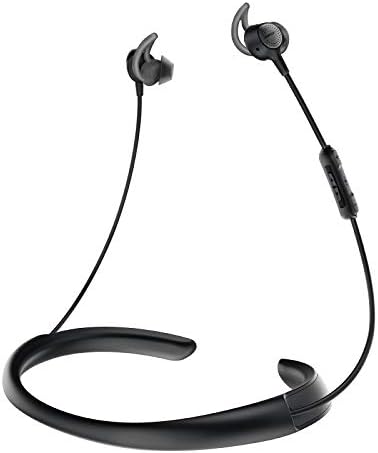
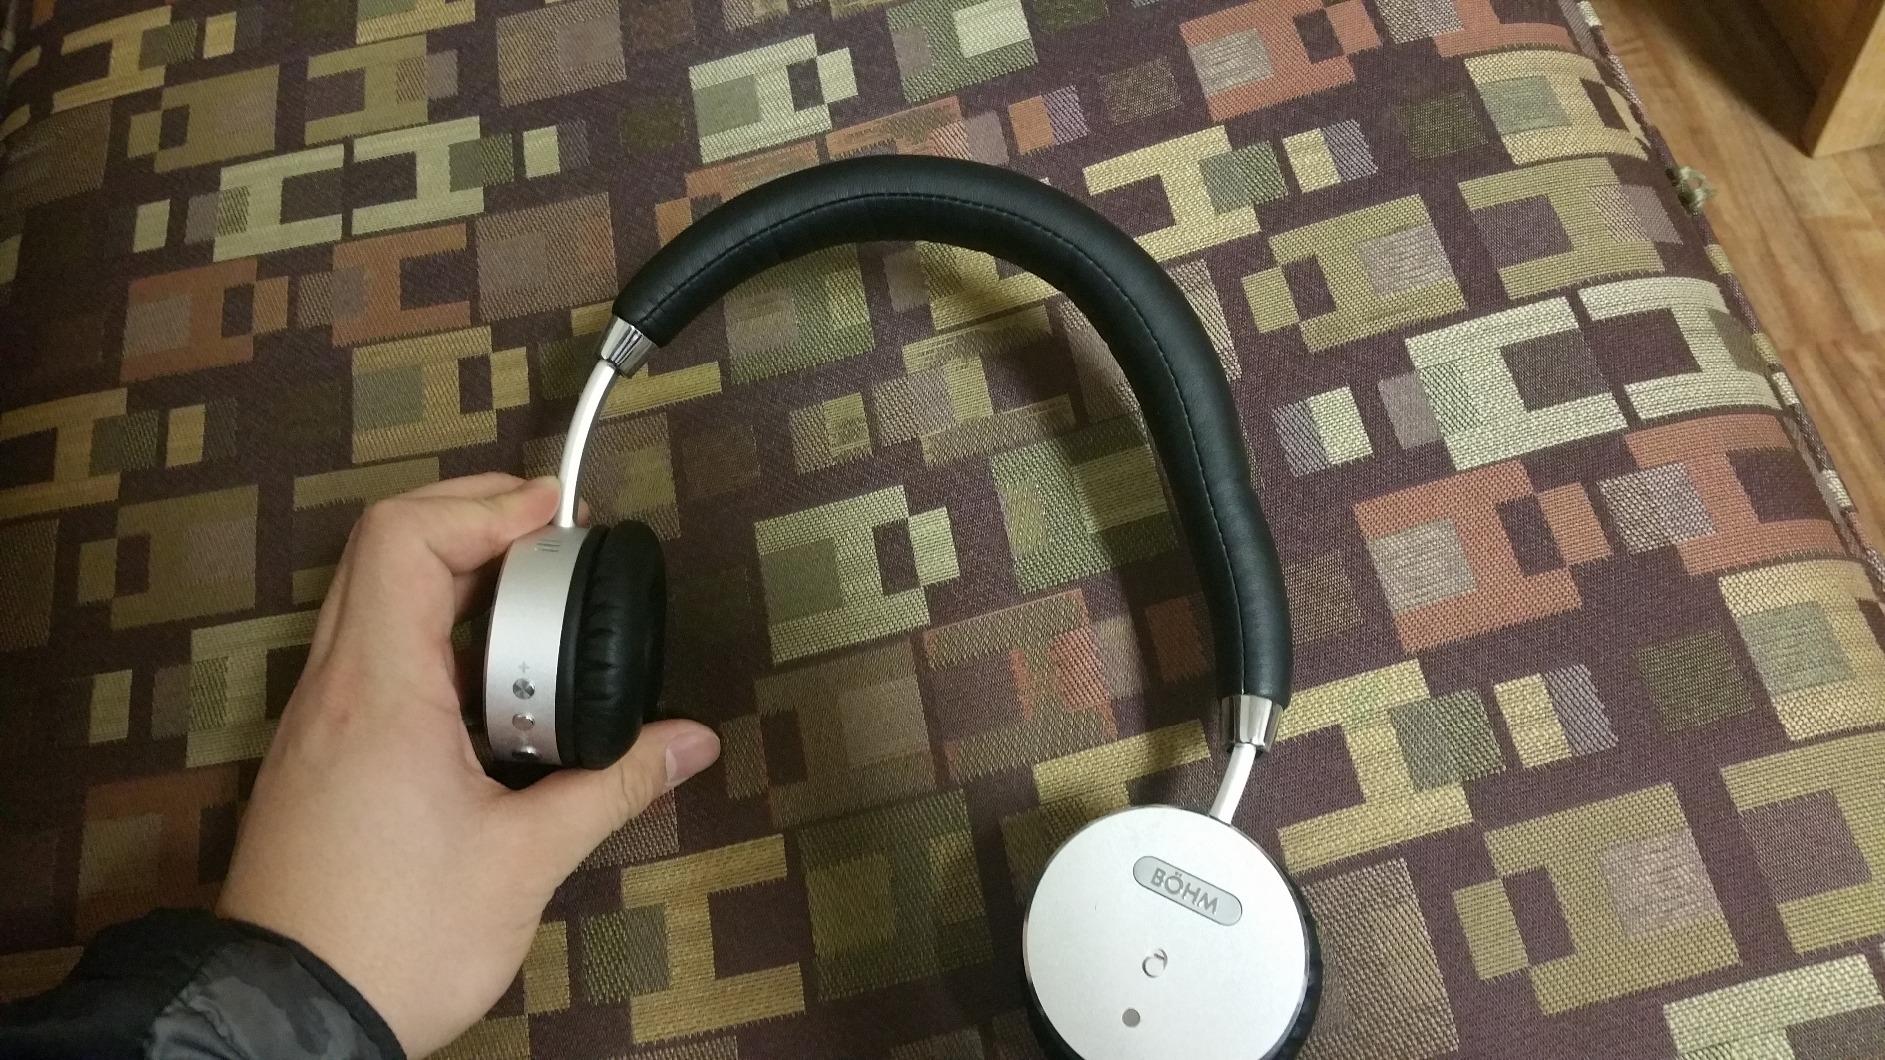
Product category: headphones
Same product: no